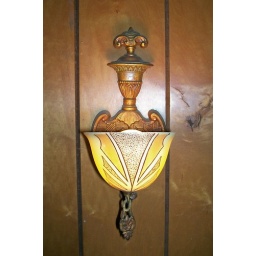
One of a pair of wall fixtures scavenged from the house in Shamrock I lived in as a teenager.